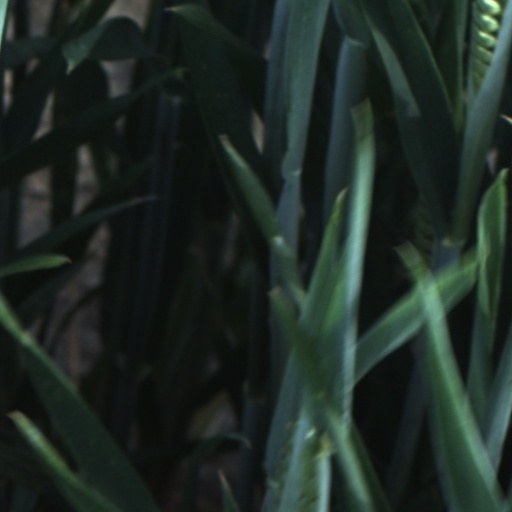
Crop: wheat